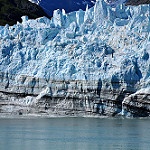
Scene: Outdoor